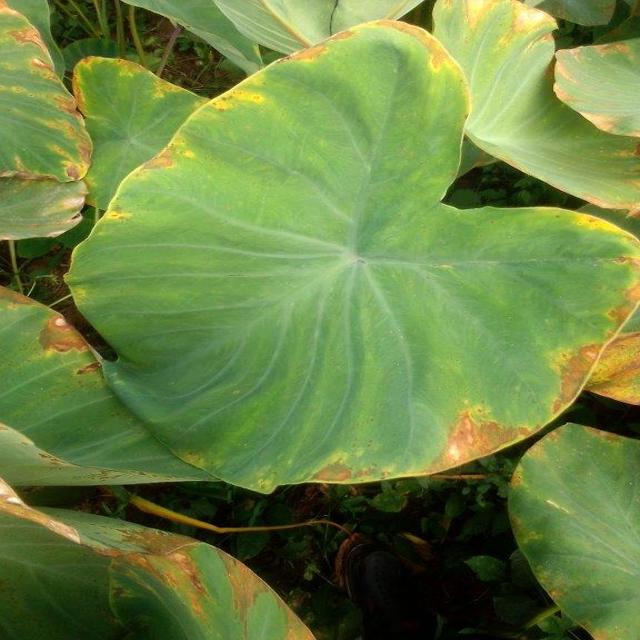
Label: Mid_Blight